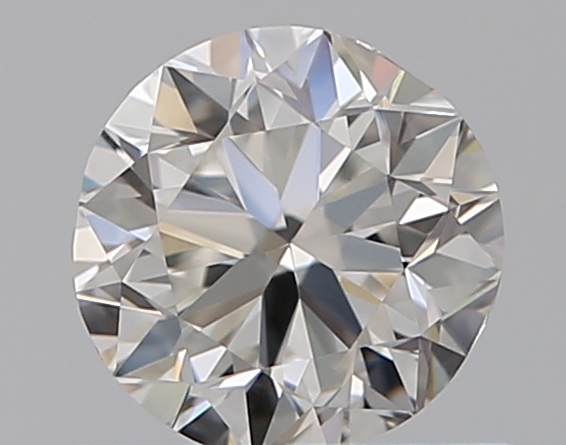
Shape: round
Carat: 0.5
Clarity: VVS1
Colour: G
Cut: GD
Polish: EX
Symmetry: F
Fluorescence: N
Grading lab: GIA
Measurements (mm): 4.9 x 4.98 x 3.17